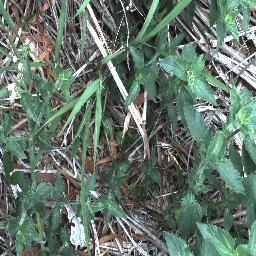
Label: siam_weed